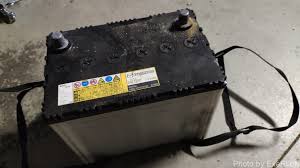
Waste category: battery